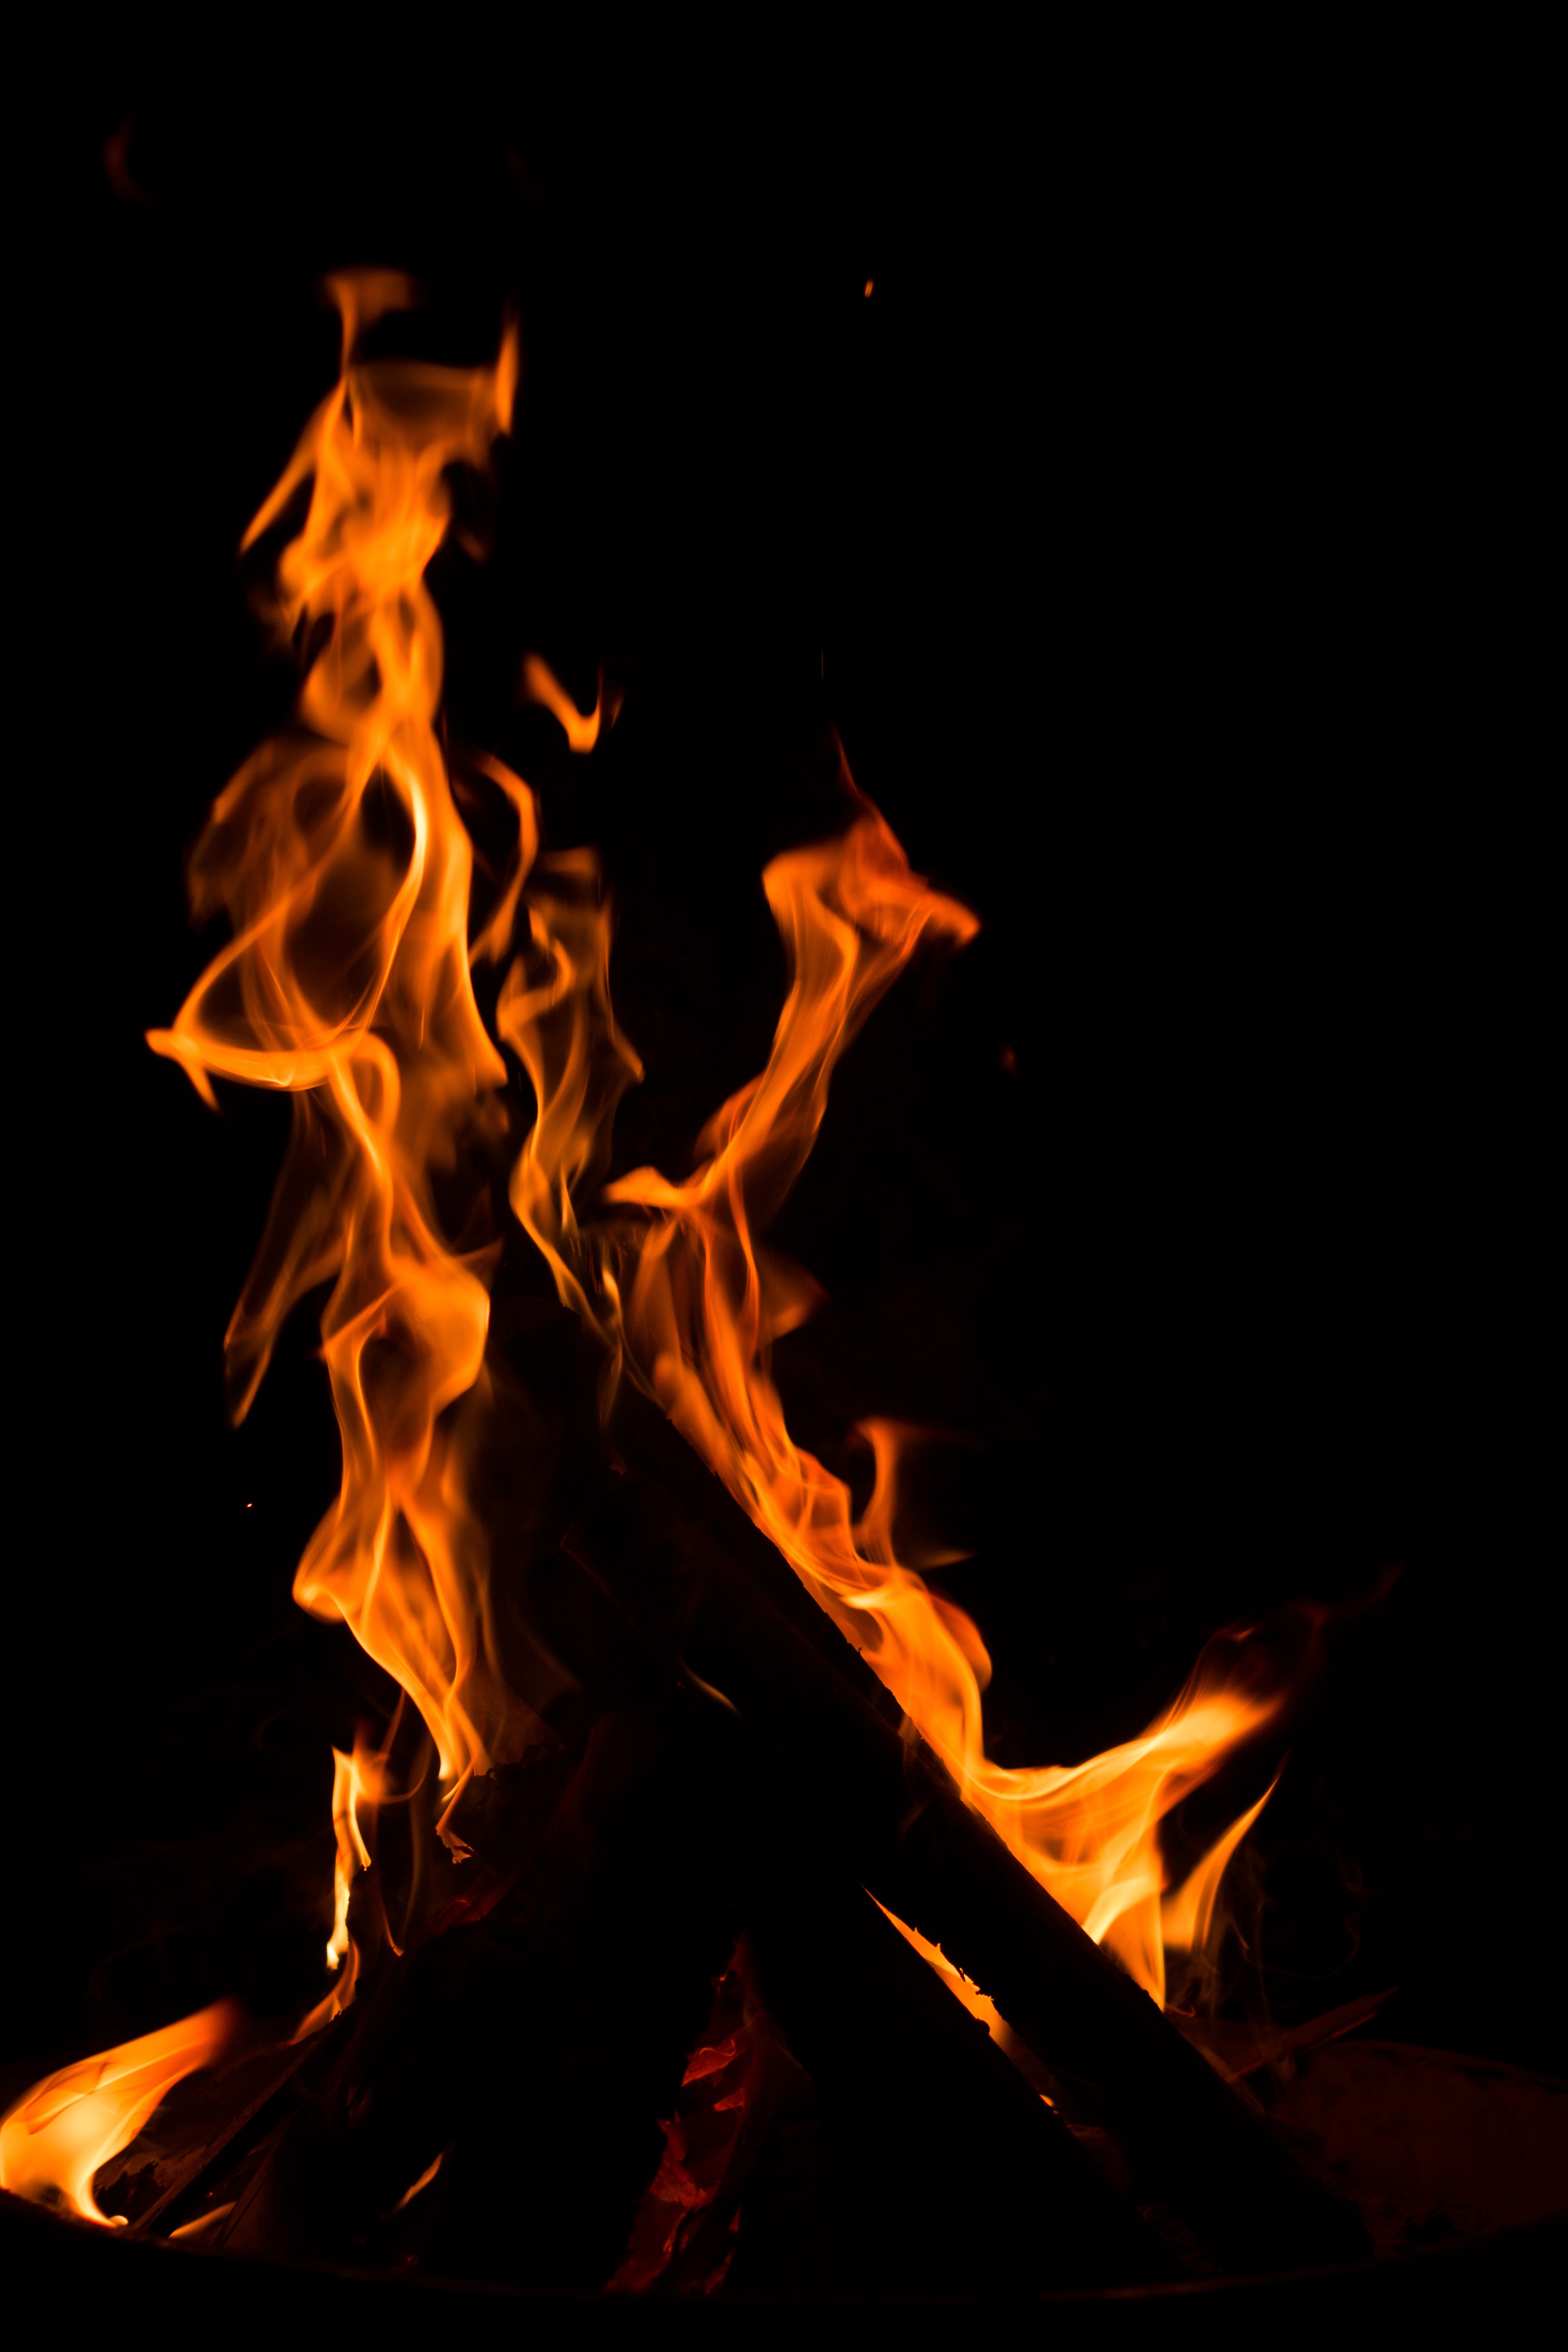
isolated, flame, fire, darkness, campfire, bonfire, heat, radio, burn, brand, font, black background